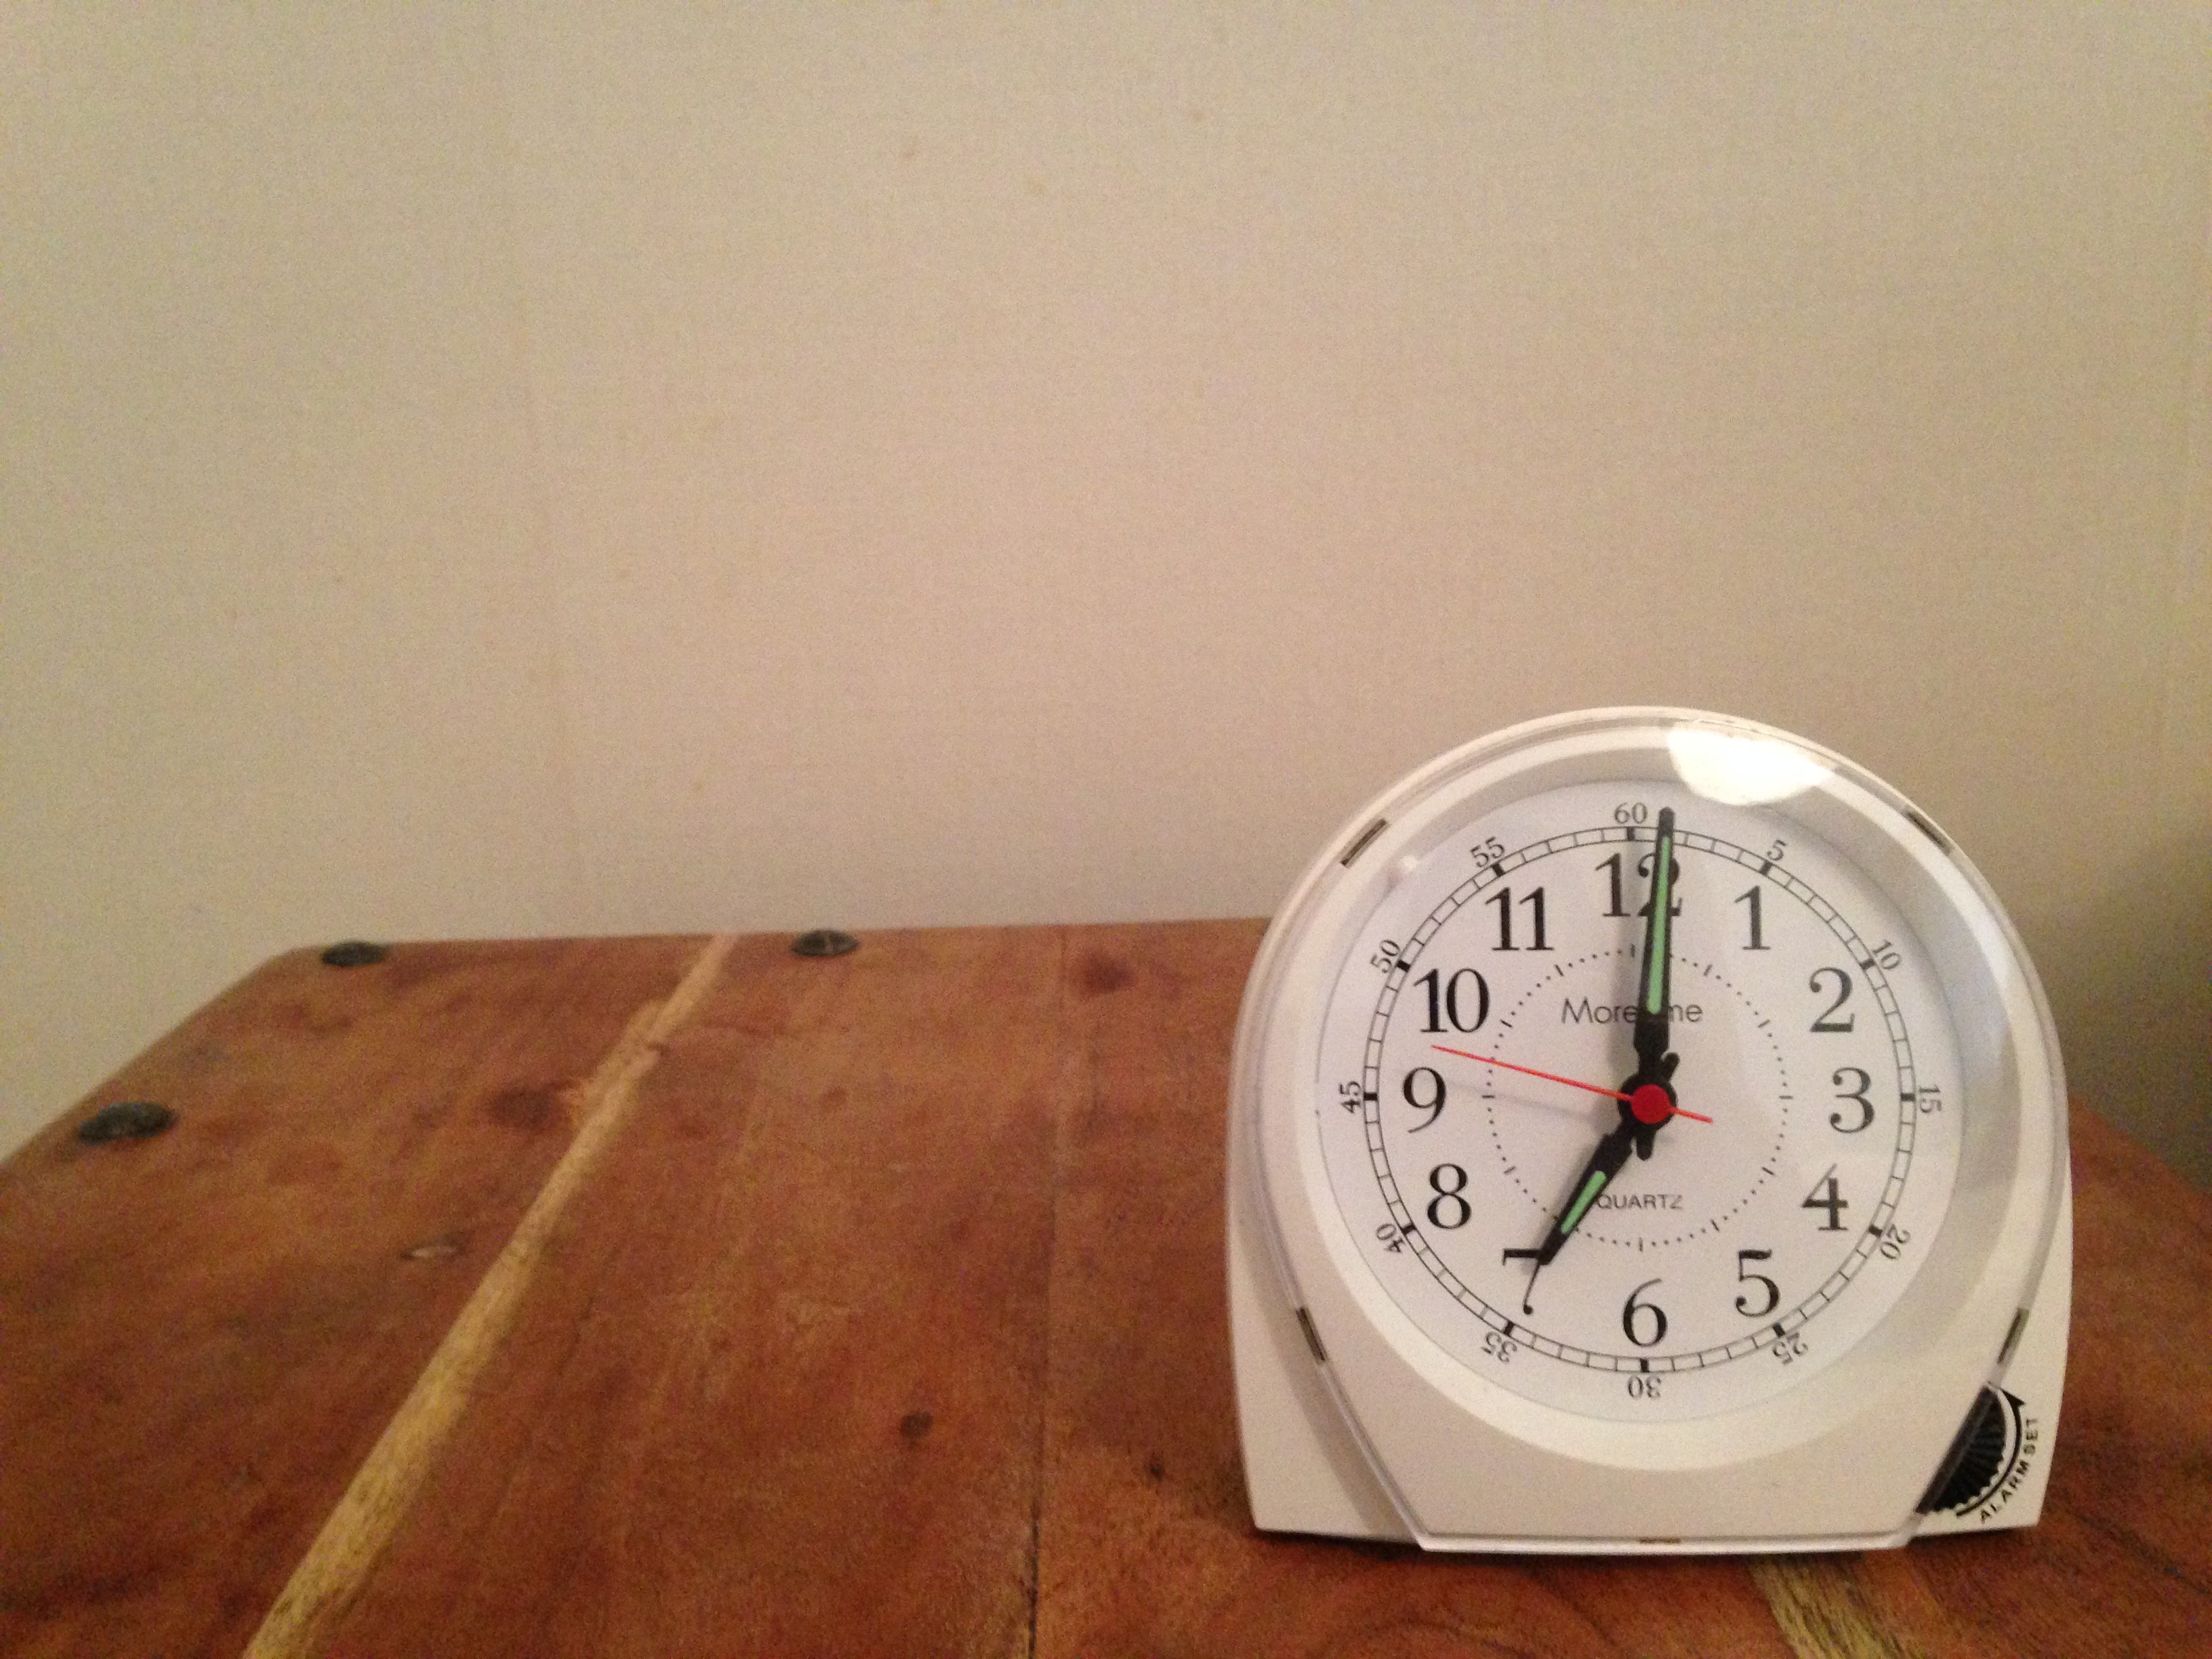
watch, hand, table, clock, furniture, product, shape, at home